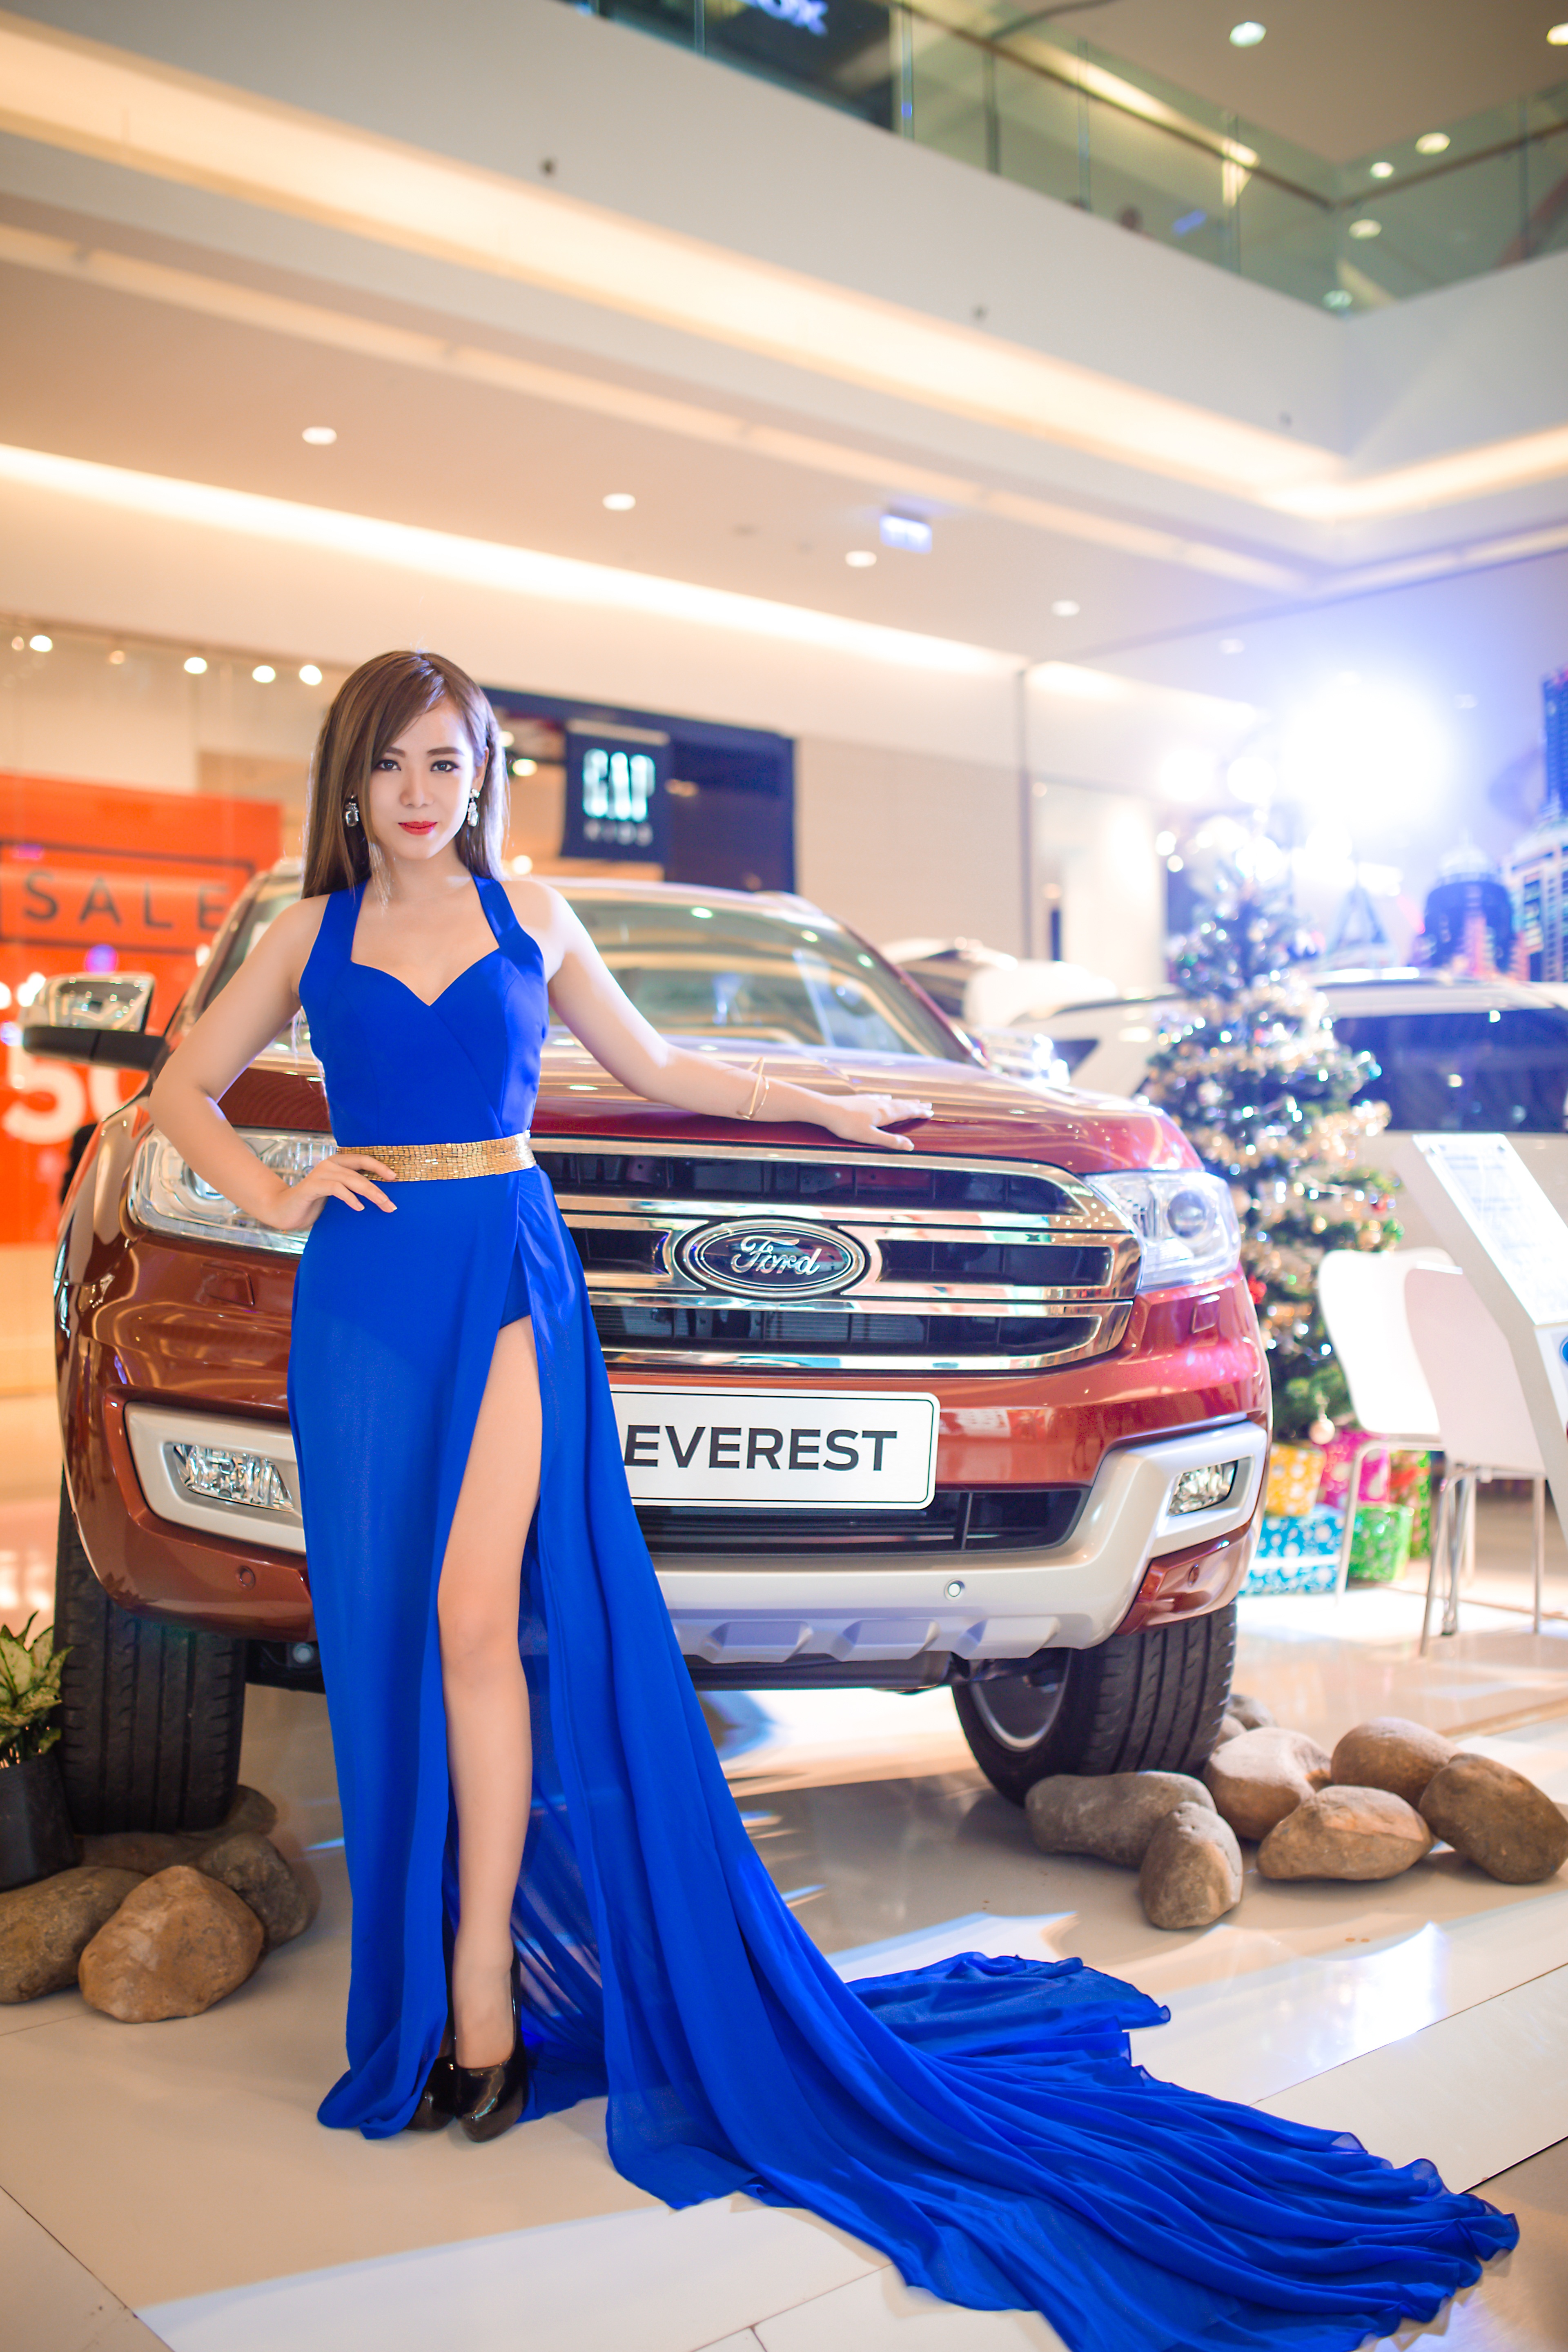
girl, woman, car, female, model, young, vehicle, fashion, clothing, exhibition, showgirl, auto show, fashion model, fashion models, automobile make